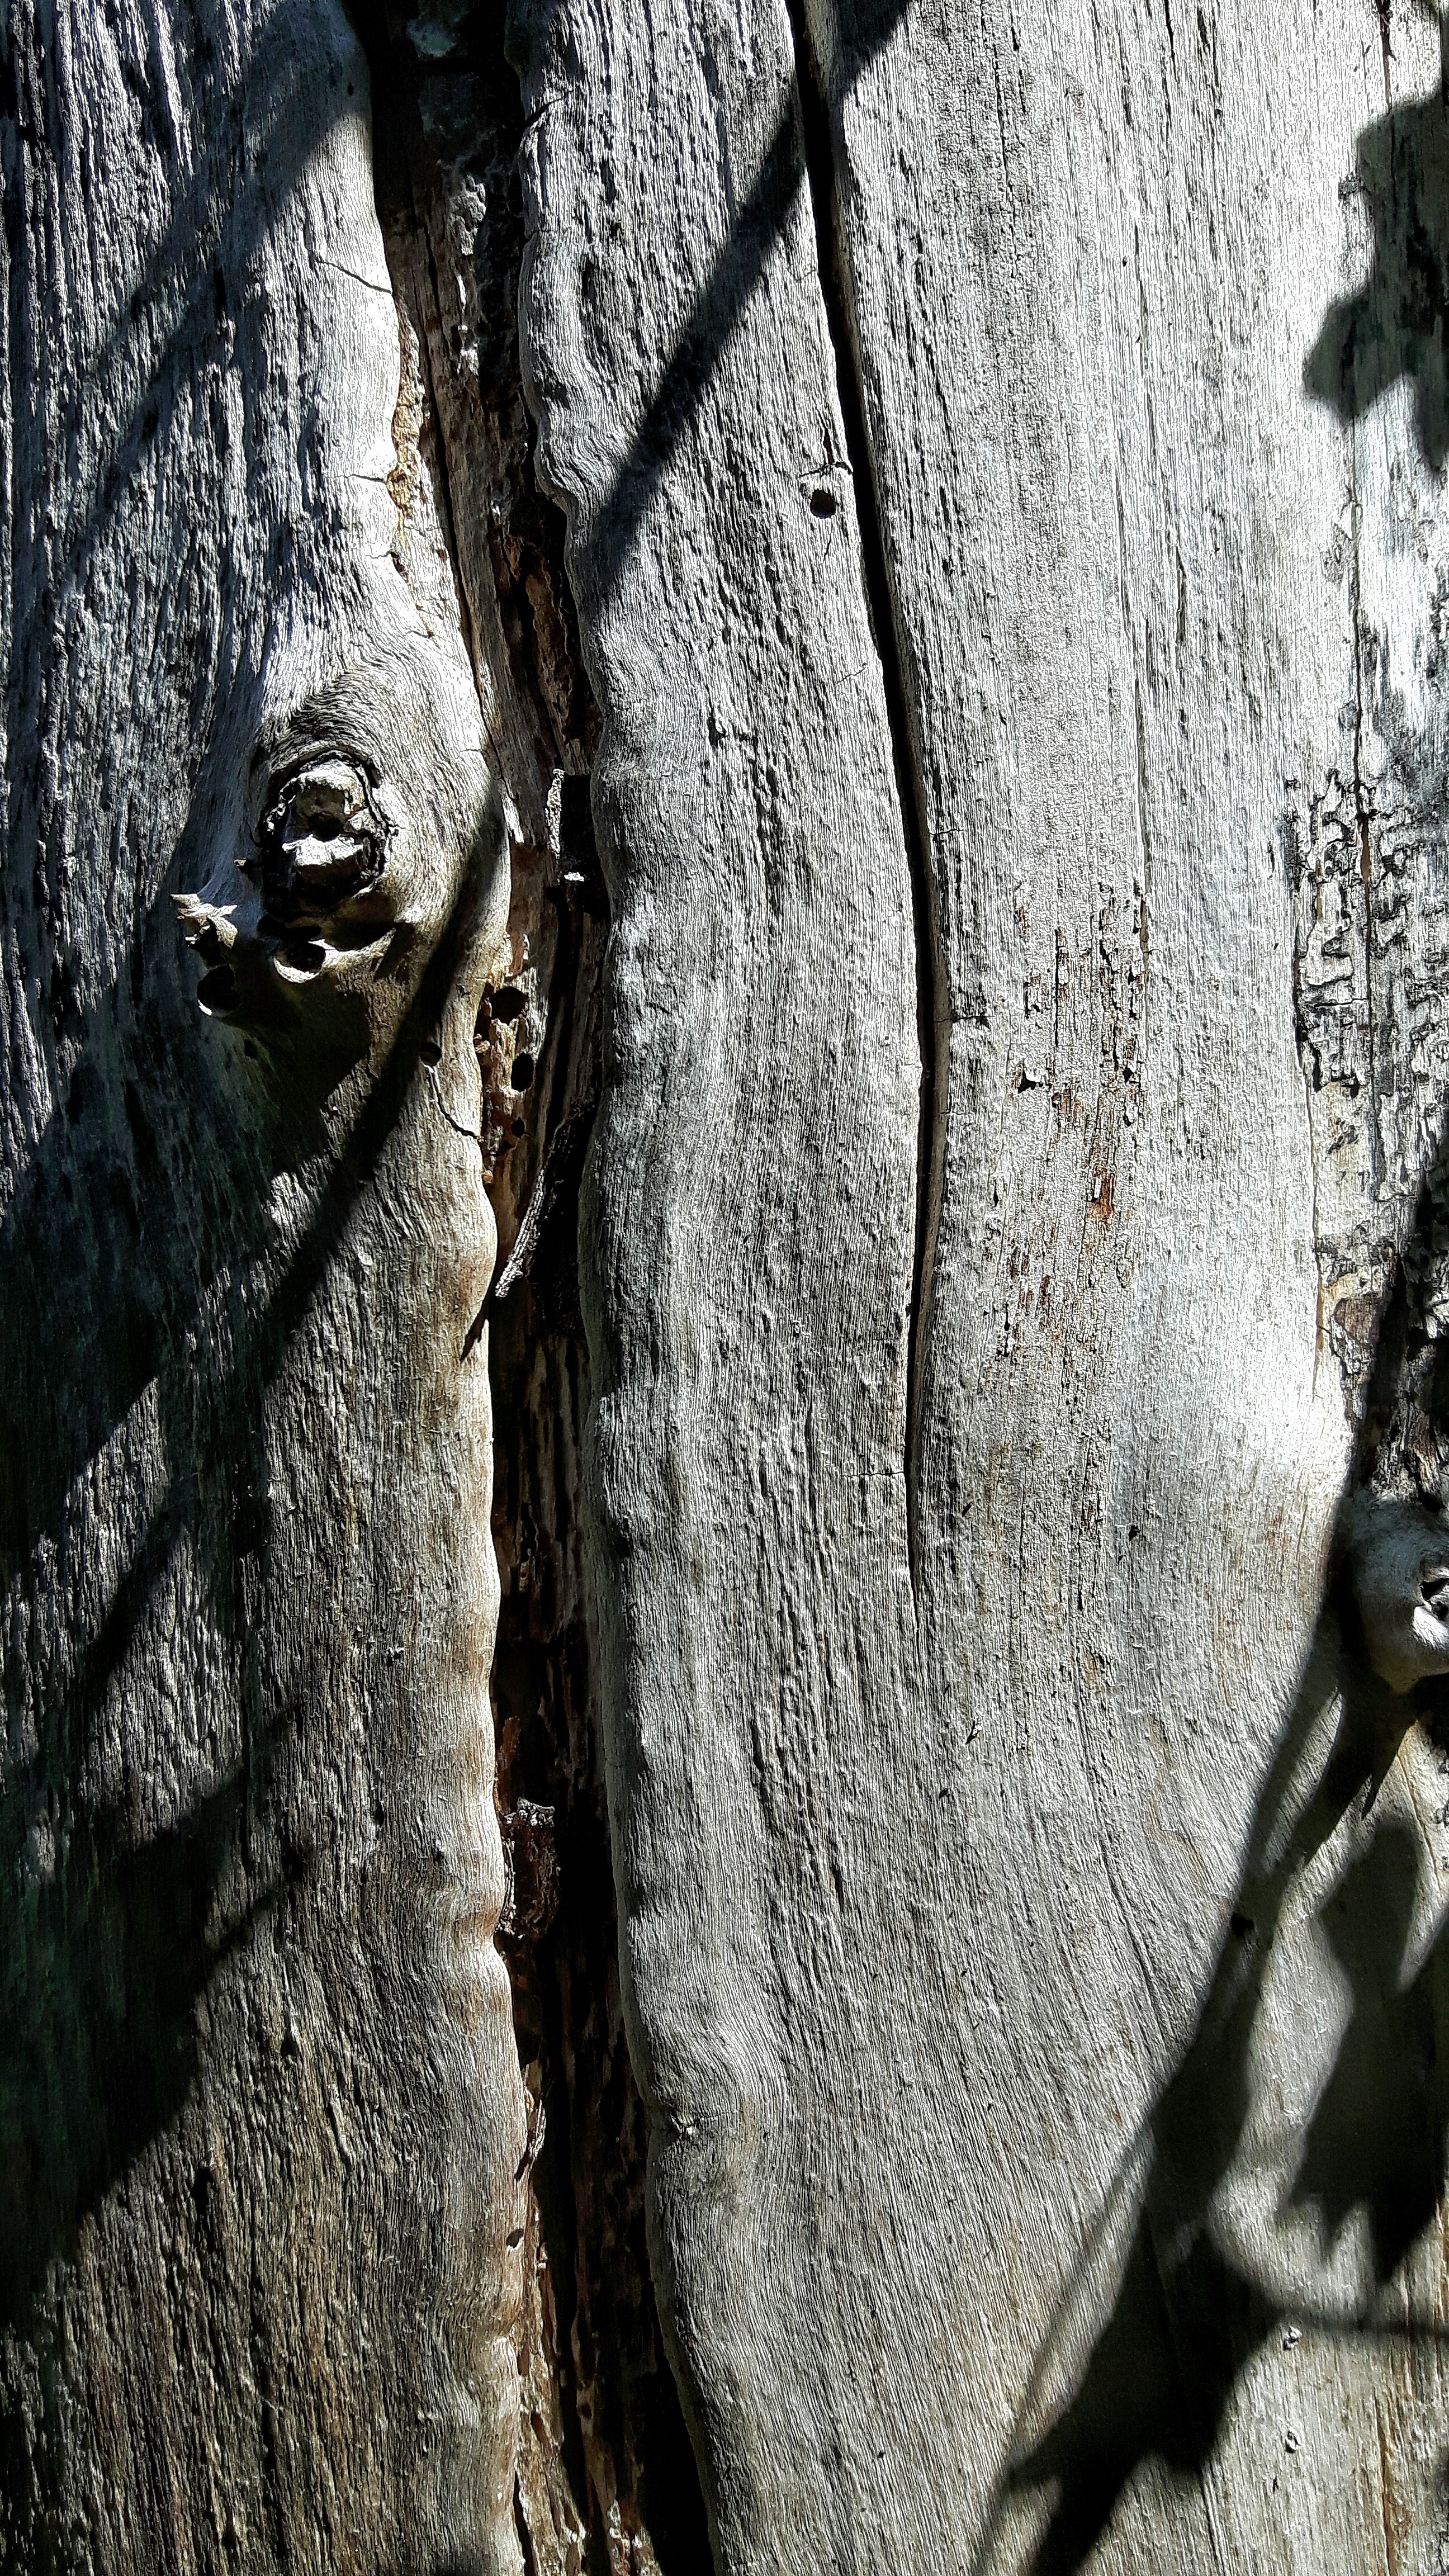
tree, nature, rock, branch, winter, plant, wood, texture, leaf, trunk, old, flora, plants, tree trunk, vegetale, trunks, into the woods, ruffle, woody plant